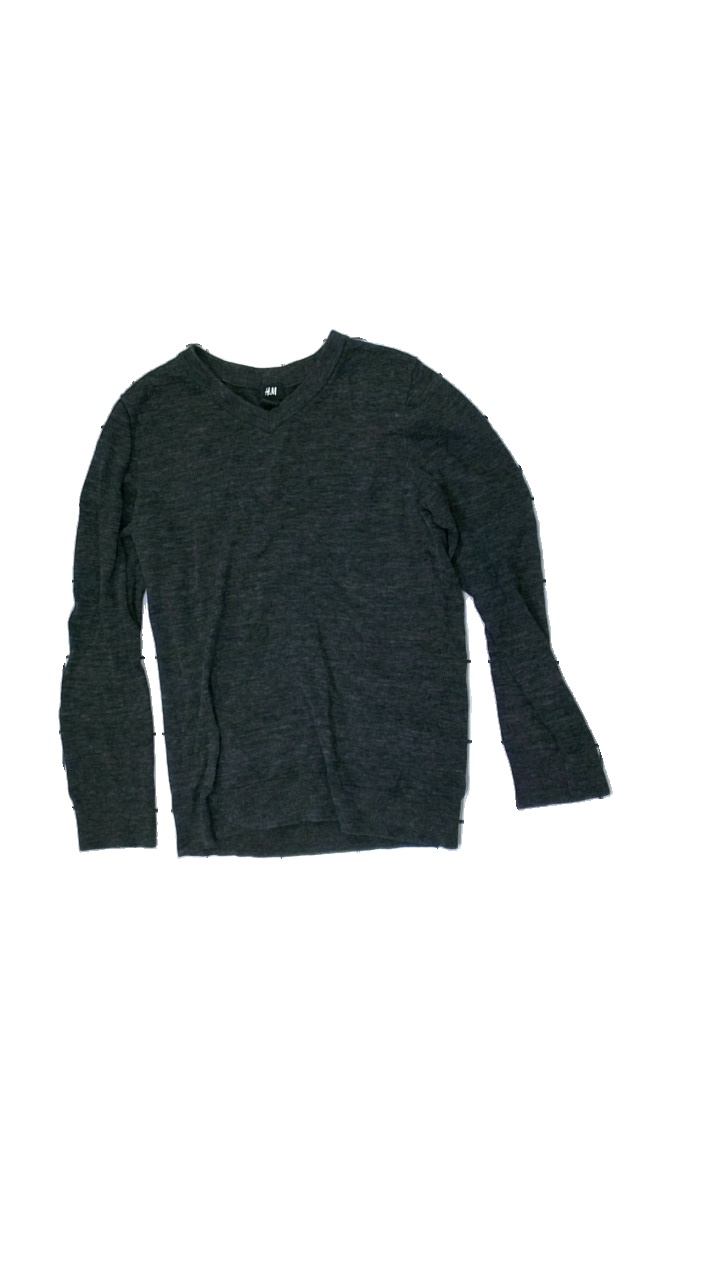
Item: Sweater (Men)
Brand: H&m
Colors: Grey
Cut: Regular
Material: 100% cott
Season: All
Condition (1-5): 3
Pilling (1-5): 3
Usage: Export
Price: <50